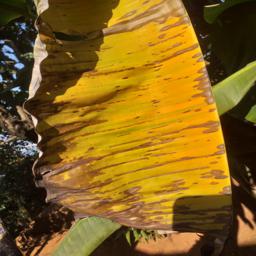
Label: MALBHOG LEAF